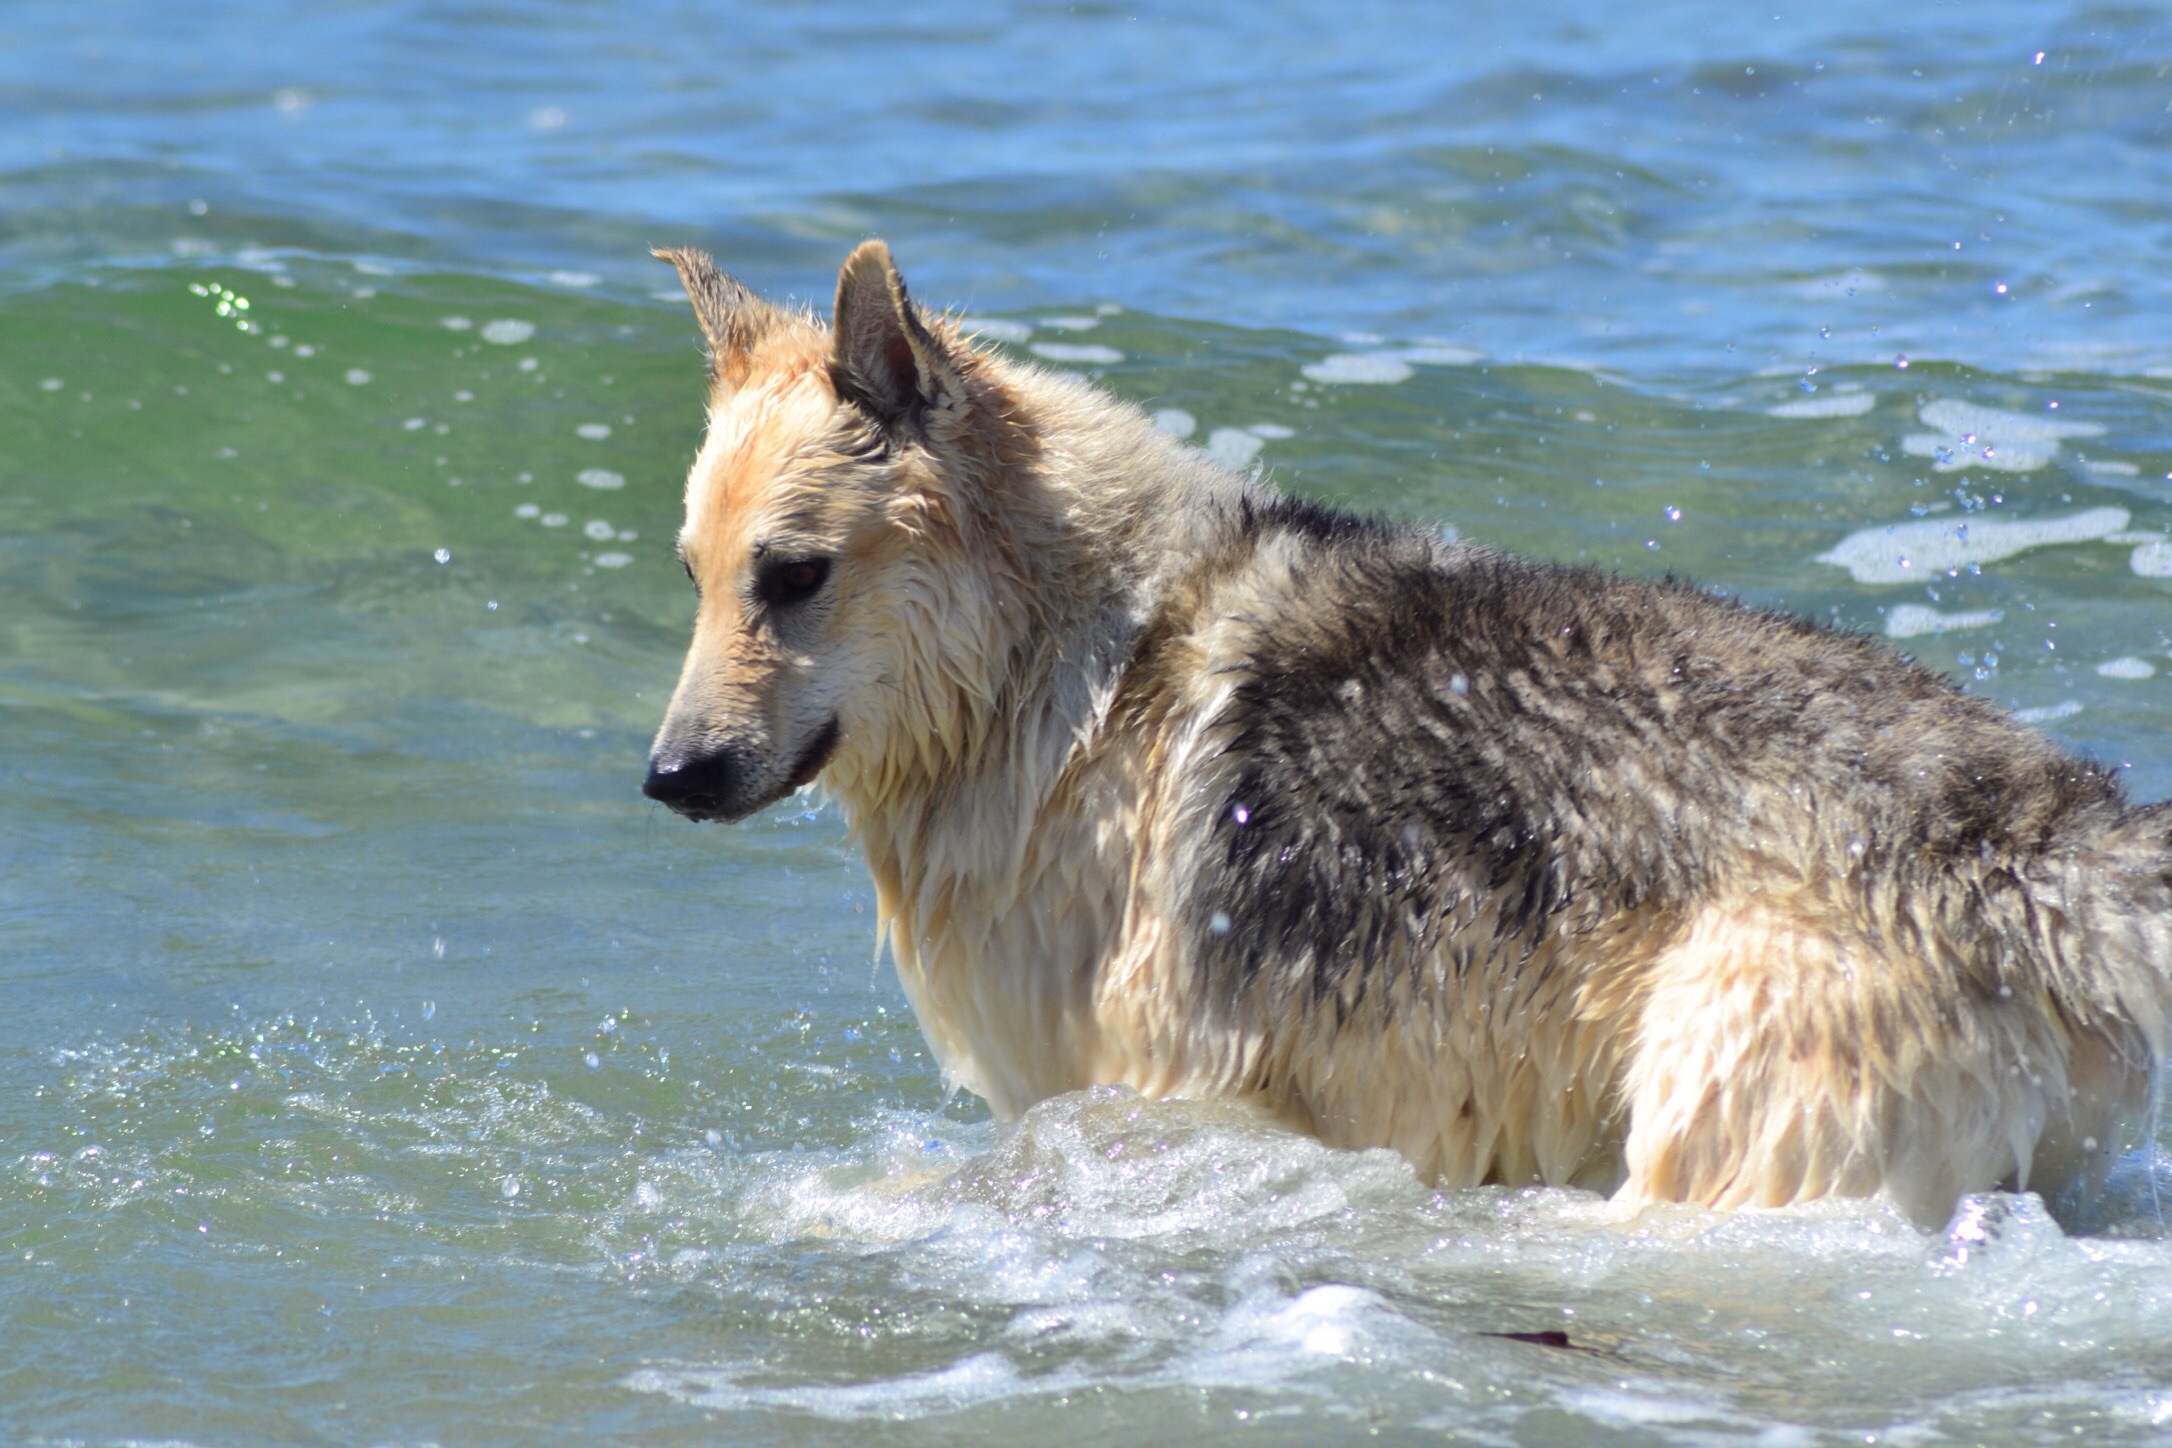
dog, animal, wildlife, mammal, wolf, hybrid, vertebrate, sled dog, dog like mammal, saarloos wolfdog, wolfdog, czechoslovakian wolfdog, dog breed group, greenland dog, canis lupus tundrarum, tervuren